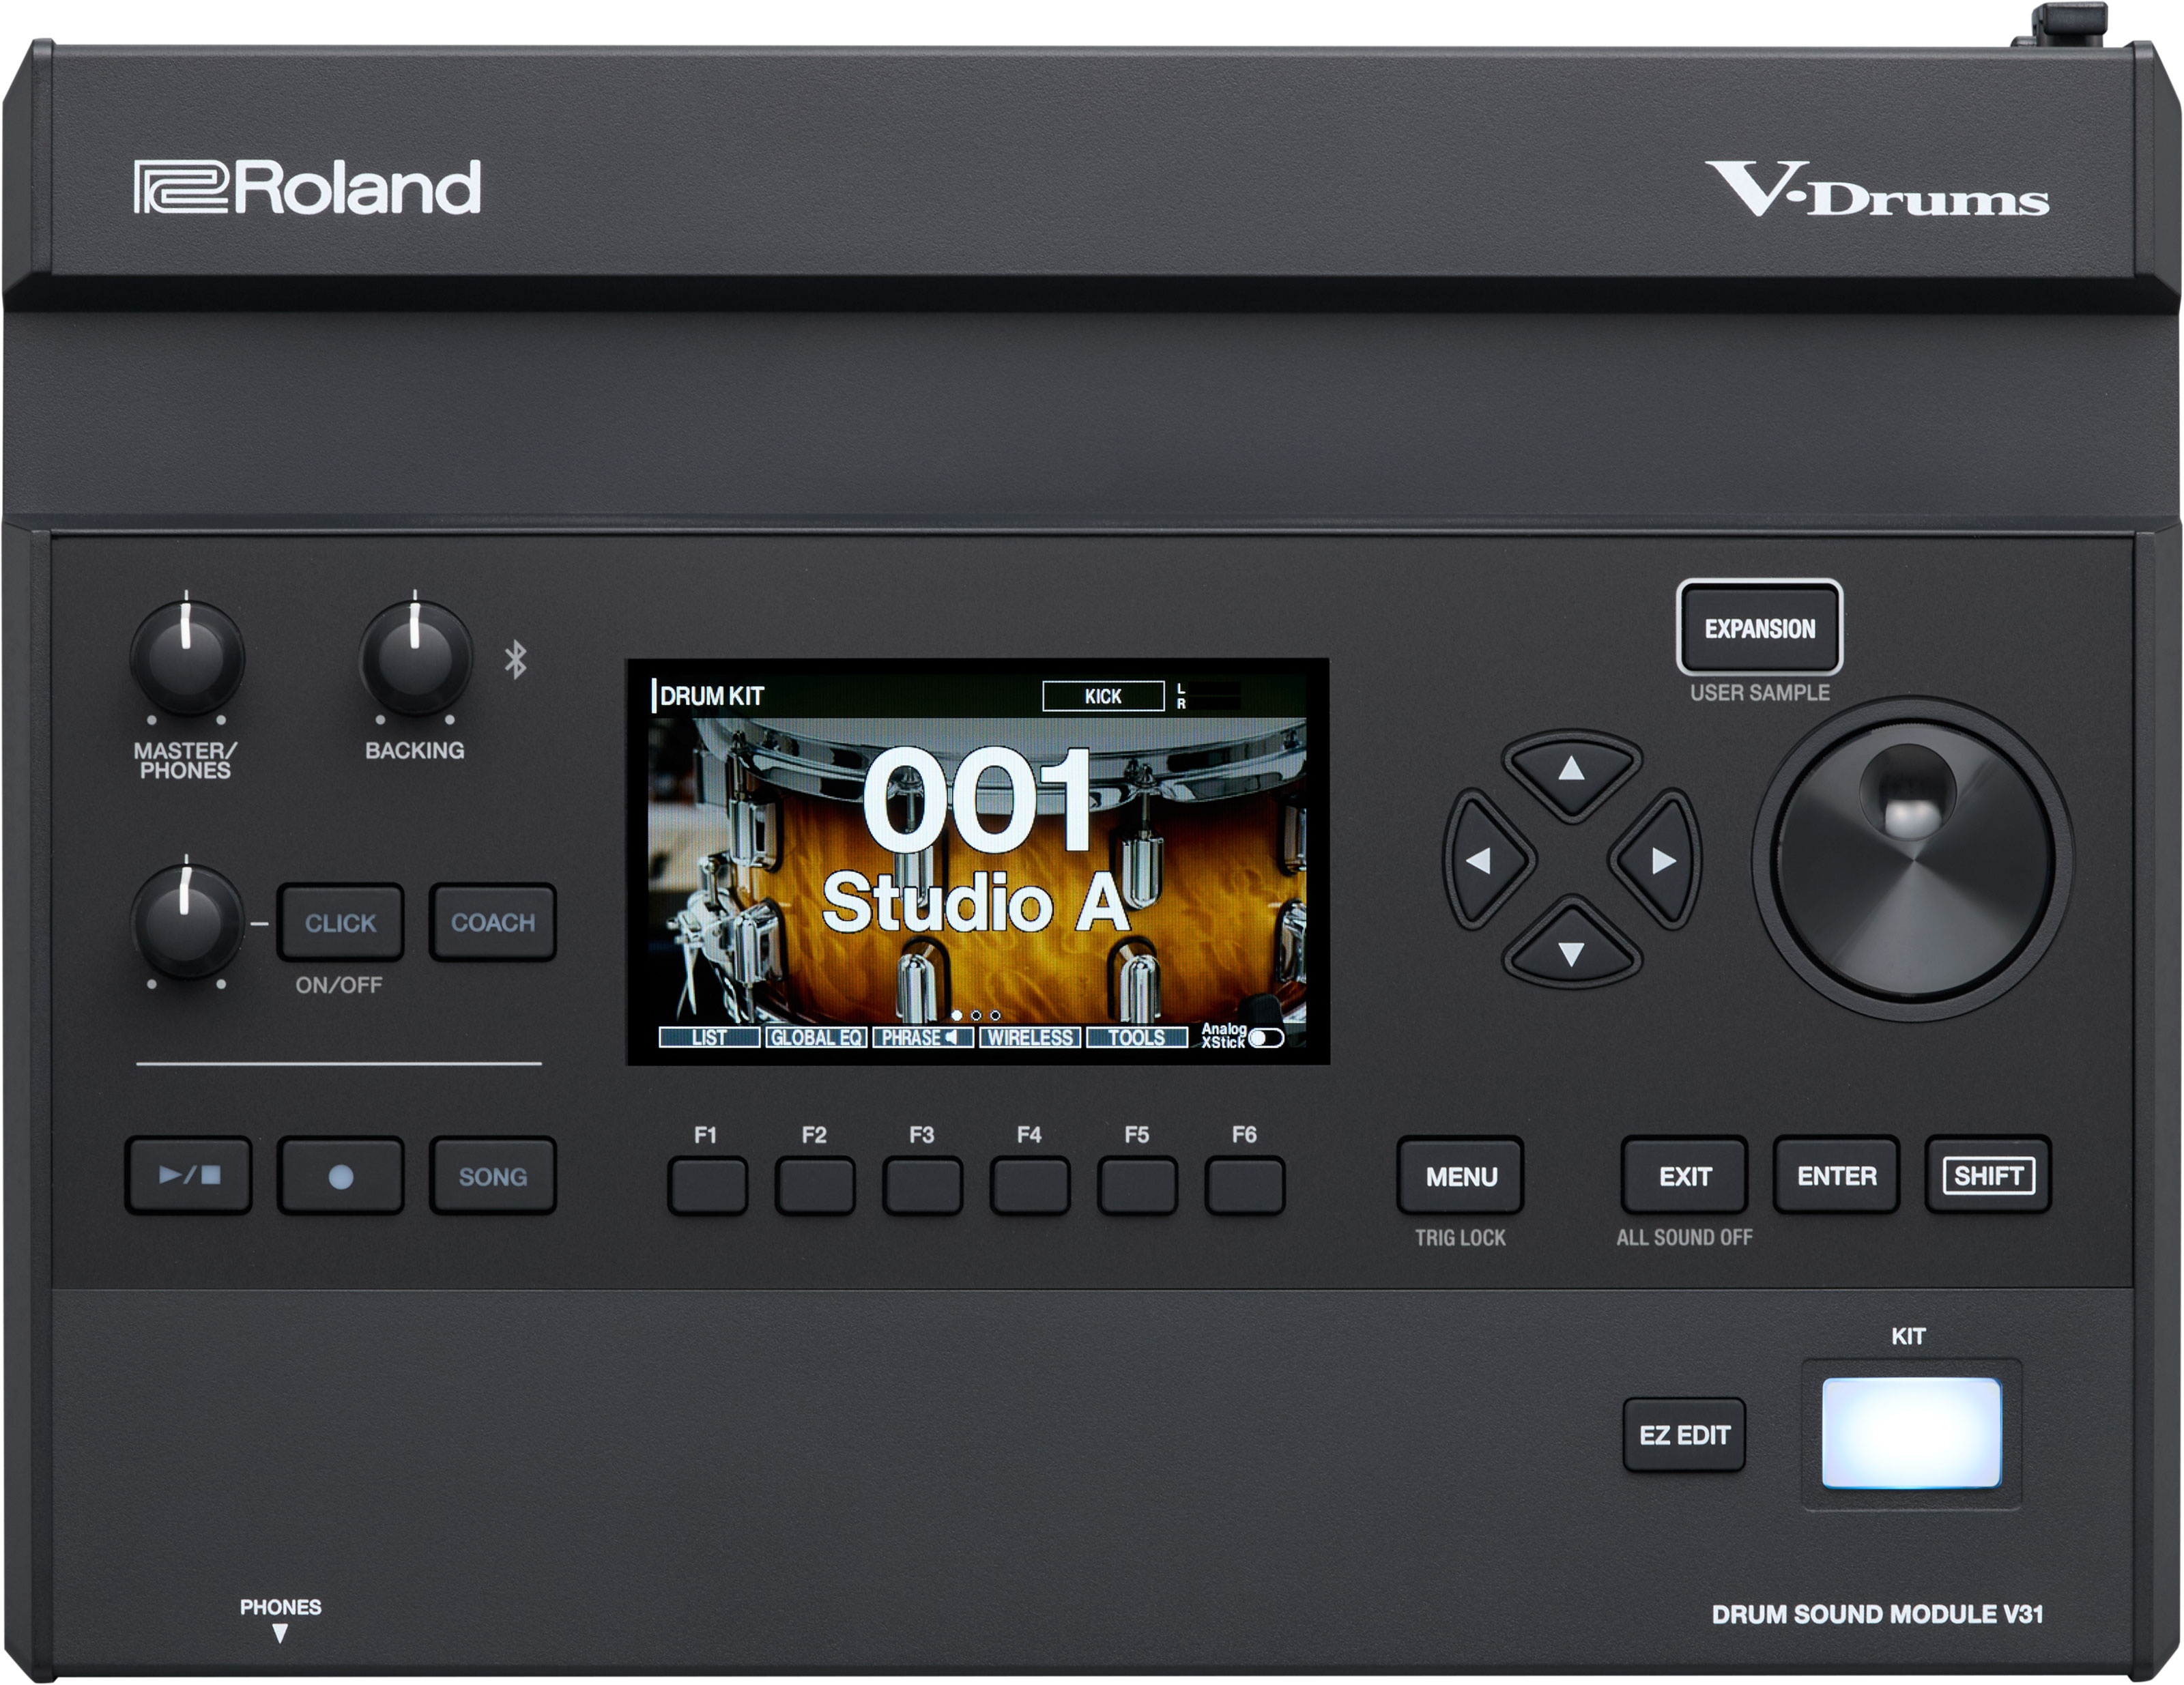
Roland V31 V-Drums Sound Module
Roland V31 V-Drums Sound Module The V31 sound module is the core component of the V-Drums 3 Series, delivering the power and expression of Roland’s flagship V71 engine in a compact, accessible format. It combines next-generation response and multi-layered drum and cymbal instruments into a straightforward interface, giving drummers a premium sound experience without the bulk or complexity. And with onboard practice tools, wireless connectivity, and smartphone app integration, you can practice smarter, perform with confidence, and grow your sound options with an ever-expanding range of V-Drums expansion content on Roland Cloud. Features: Expandable V-Drums sound module powered by the same advanced drum engine as the top-tier V71 Part of a unified ecosystem with the V71 and V51, offering full cross-compatibility with premium V-Drums expansion content on Roland Cloud Multi-sampled sound library created in collaboration with Drum Workshop (DW) DW Soundworks software instrument for a seamless transition to computer-based playing (included with Roland Cloud Ultimate membership) Wirelessly download V-Drums Instrument Expansions and Kit Packs with the Roland Cloud Connect mobile app Six-month Roland Cloud Ultimate membership included Large color display, intuitive user interface, and built-in wireless adapter EZ Edit controls for fast changes to tuning, muffling, and instrument types Deep studio-grade processing tools, including EQs, compressors, reverbs, ambience effects, and more Companion V31 Editor software (macOS/Windows) and V-Drums Play app (iOS/Android)* Add your own sounds with sample import support Dedicated pad input to upgrade your kit with an advanced Roland digital snare, ride, or hi-hat pad Multi-pin trigger cable harness and two ¼-inch analog trigger inputs Analog mix input for a music playback device or Roland percussion pad Integrated coach mode with Phrase Trainer, Stroke Monitor, and other advanced tools Includes Drum Pass, an exclusive Roland bundle of 100 free Melodics™ lessons for V-Drums players USB-C multi-channel audio and MIDI connectivity for seamless integration with DAWs and software-based instruments Bluetooth® audio for streaming music and backing tracks from a mobile device Audio recording and song playback via SD media Specifications: TRS 3.5mm Mix in R / L TRS 1/4" Mix out AUX/TOM 4/ CRASH 2 mono 1/4" Trigger in USB-A digital PAD MIDI Out Audio/MIDI USB-C SDHC Memory TRS 3.5mm for Phones
Brand: Roland
Category: Arts & Entertainment > Hobbies & Creative Arts > Musical Instrument & Orchestra Accessories > Percussion Accessories > Electronic Drum Modules > Sound Modules